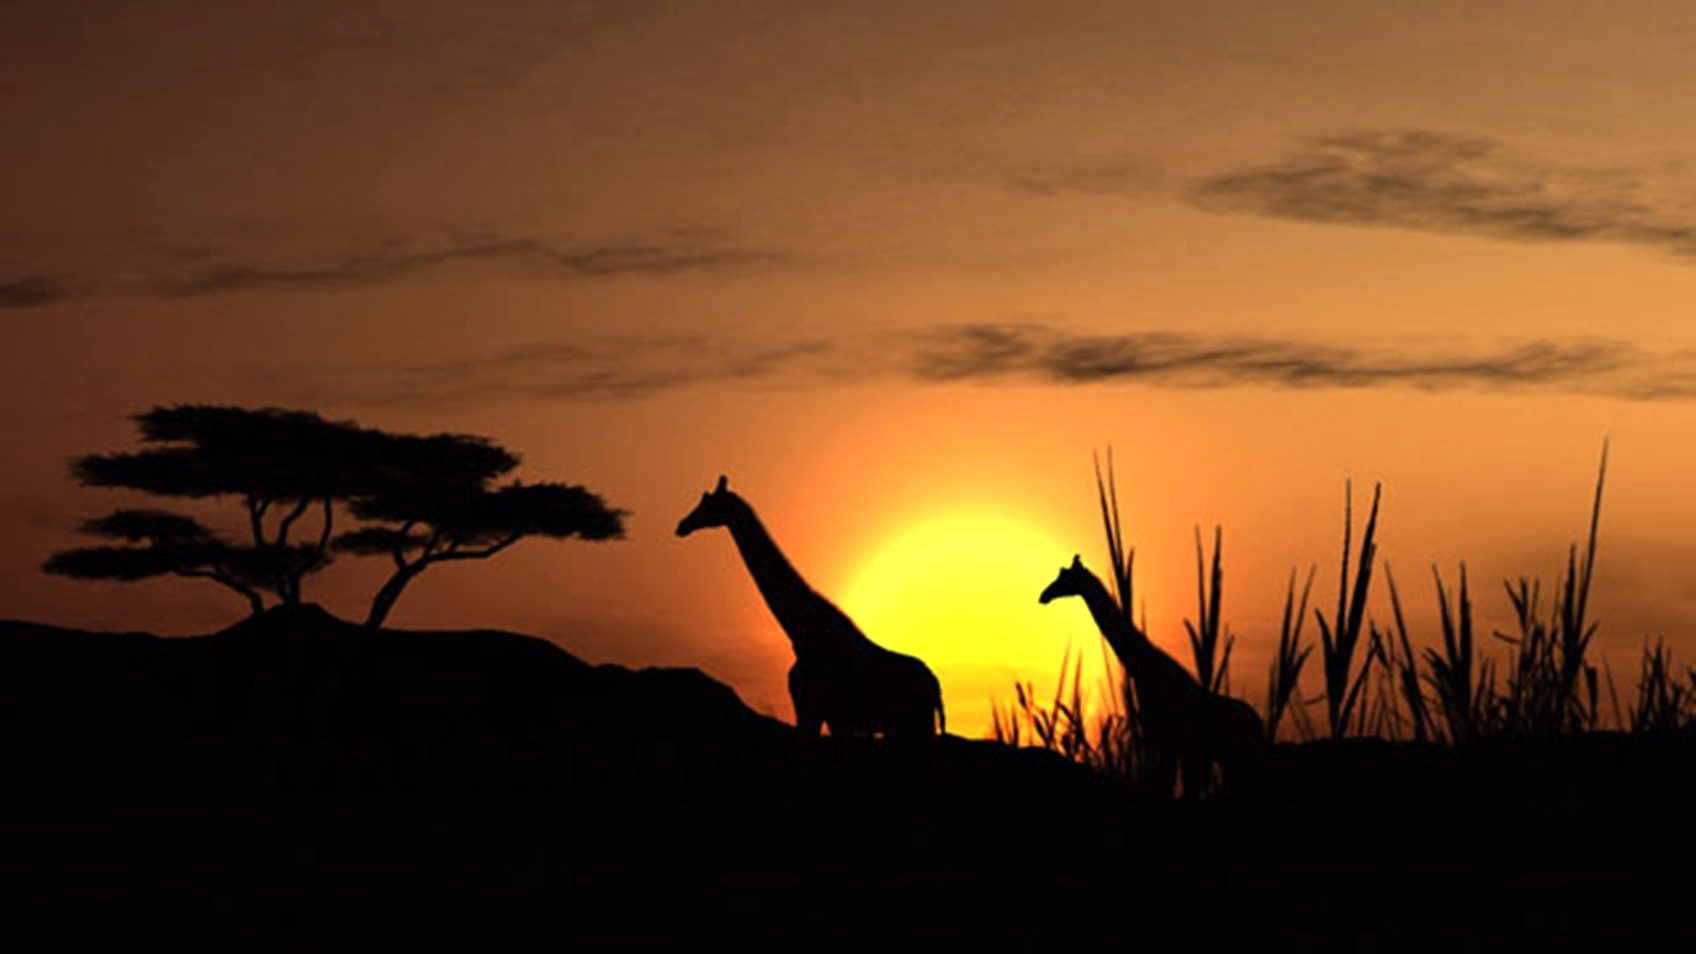
landscape, silhouette, sunrise, sunset, morning, dawn, dusk, evening, savanna, solar, plain, giraffe